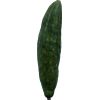
Label: Cucumber 3